Wisconsin Timber Rattlers

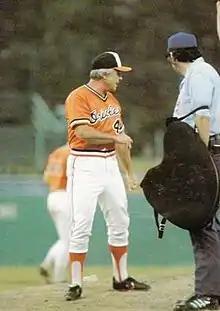
A man in an orange baseball jersey and white pants on a baseball field

Prior to the 1960 season, the team became an affiliate of the Baltimore Orioles. Managed by future Baseball Hall of Famer Earl Weaver, they won the Three–I League championship pennant with a league-best 82–56 record in their first season with the Orioles. Third baseman Pete Ward was selected as the league's Most Valuable Player, and first baseman Boog Powell won the Rookie of the Year Award. The team also included pitcher Pat Gillick, who was later inducted in the Hall of Fame as an executive. The Three–I League suspended operations after the 1961 season, hoping to resume in 1963.